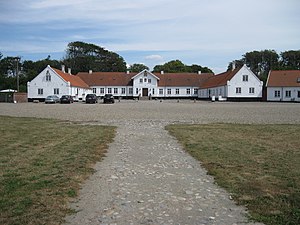
Lønborggård
Lønborggård
Lønborggård
Lønborggård, der ligger ved Lønborg, cirka 6 km vest for Tarm i Lønborg Sogn, Nørre Horne Herred, Ringkøbing-Skjern Kommune er en jysk herregård. Gården, der har en lang historie, er i dag feriecenter.